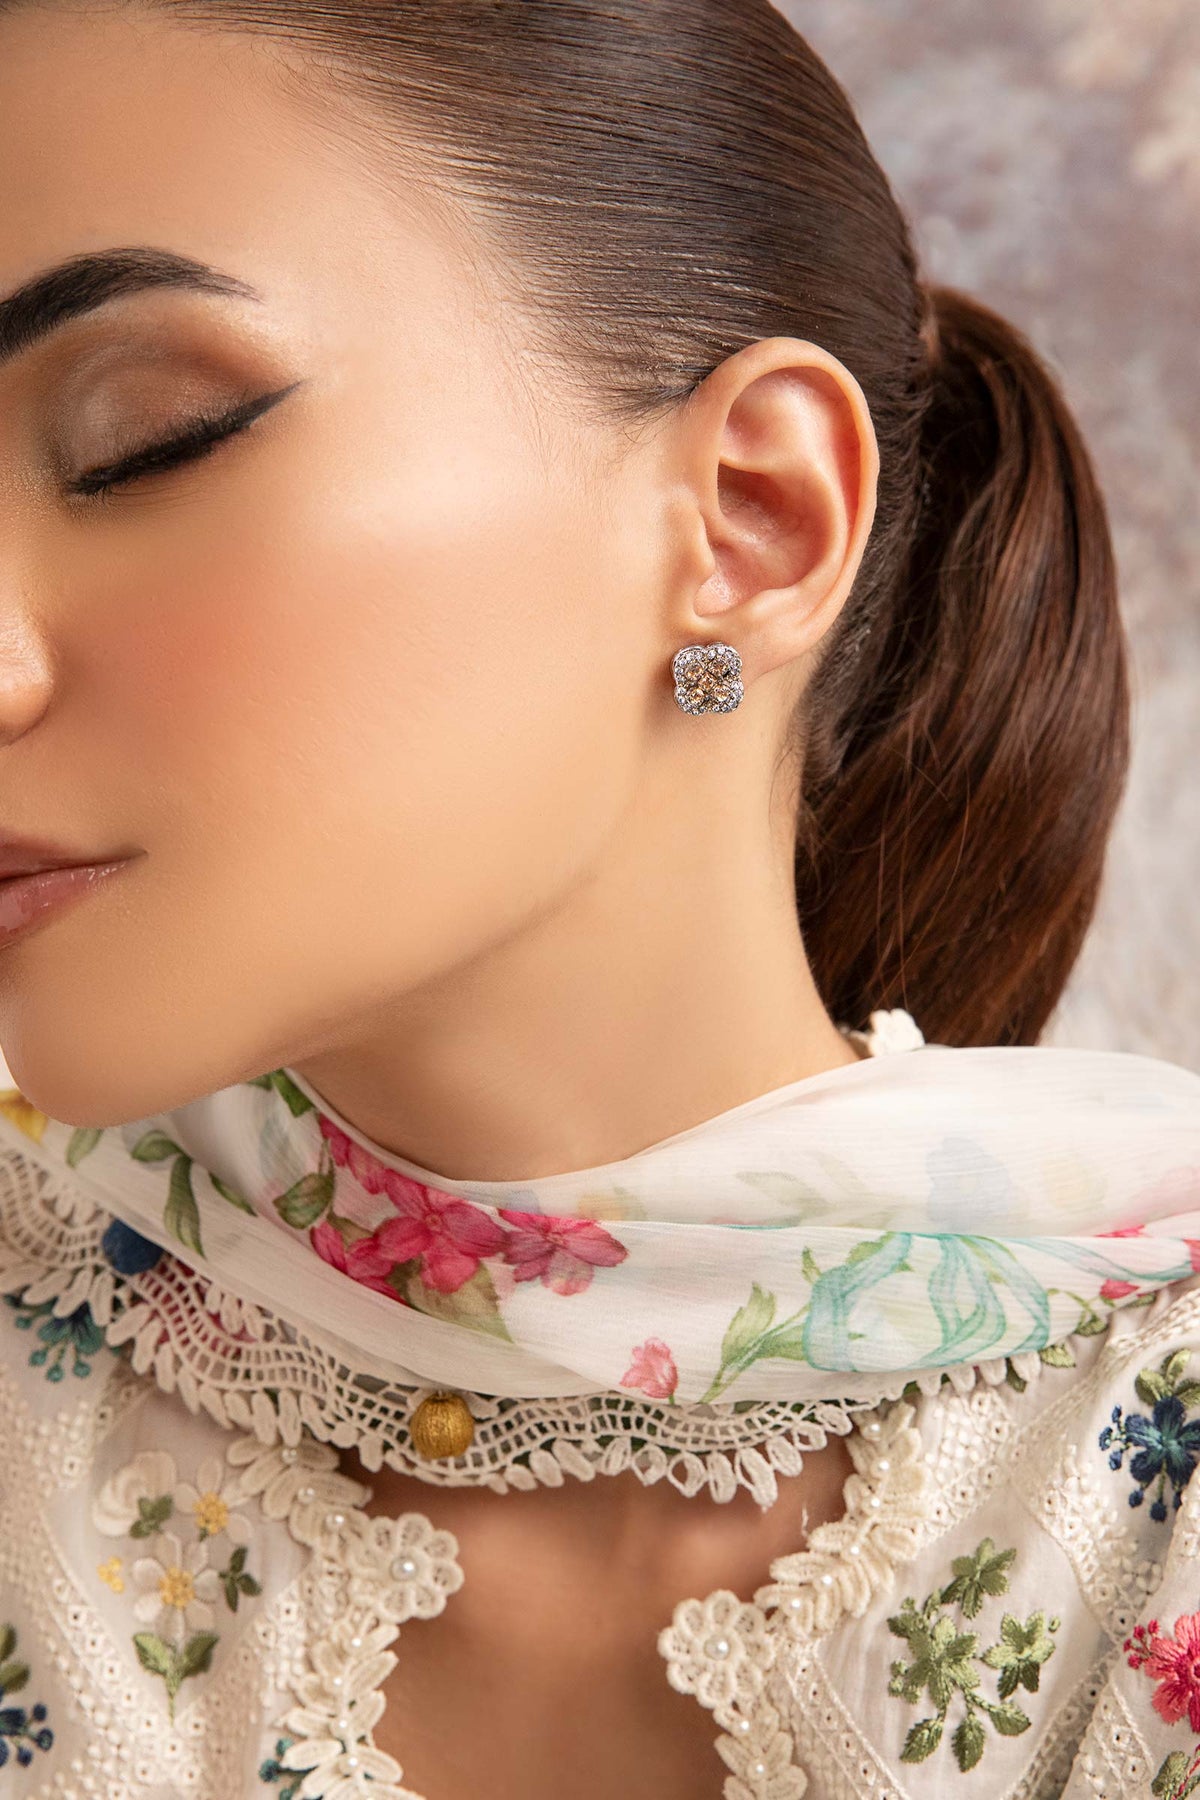
multi floral pashmina earring